Hampden Bridge, Wagga Wagga

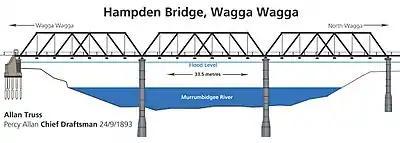

In October 1995, just short of its 100th birthday, the Hampden Bridge was closed to traffic when the nearby Wiradjuri Bridge opened, on a similar alignment.